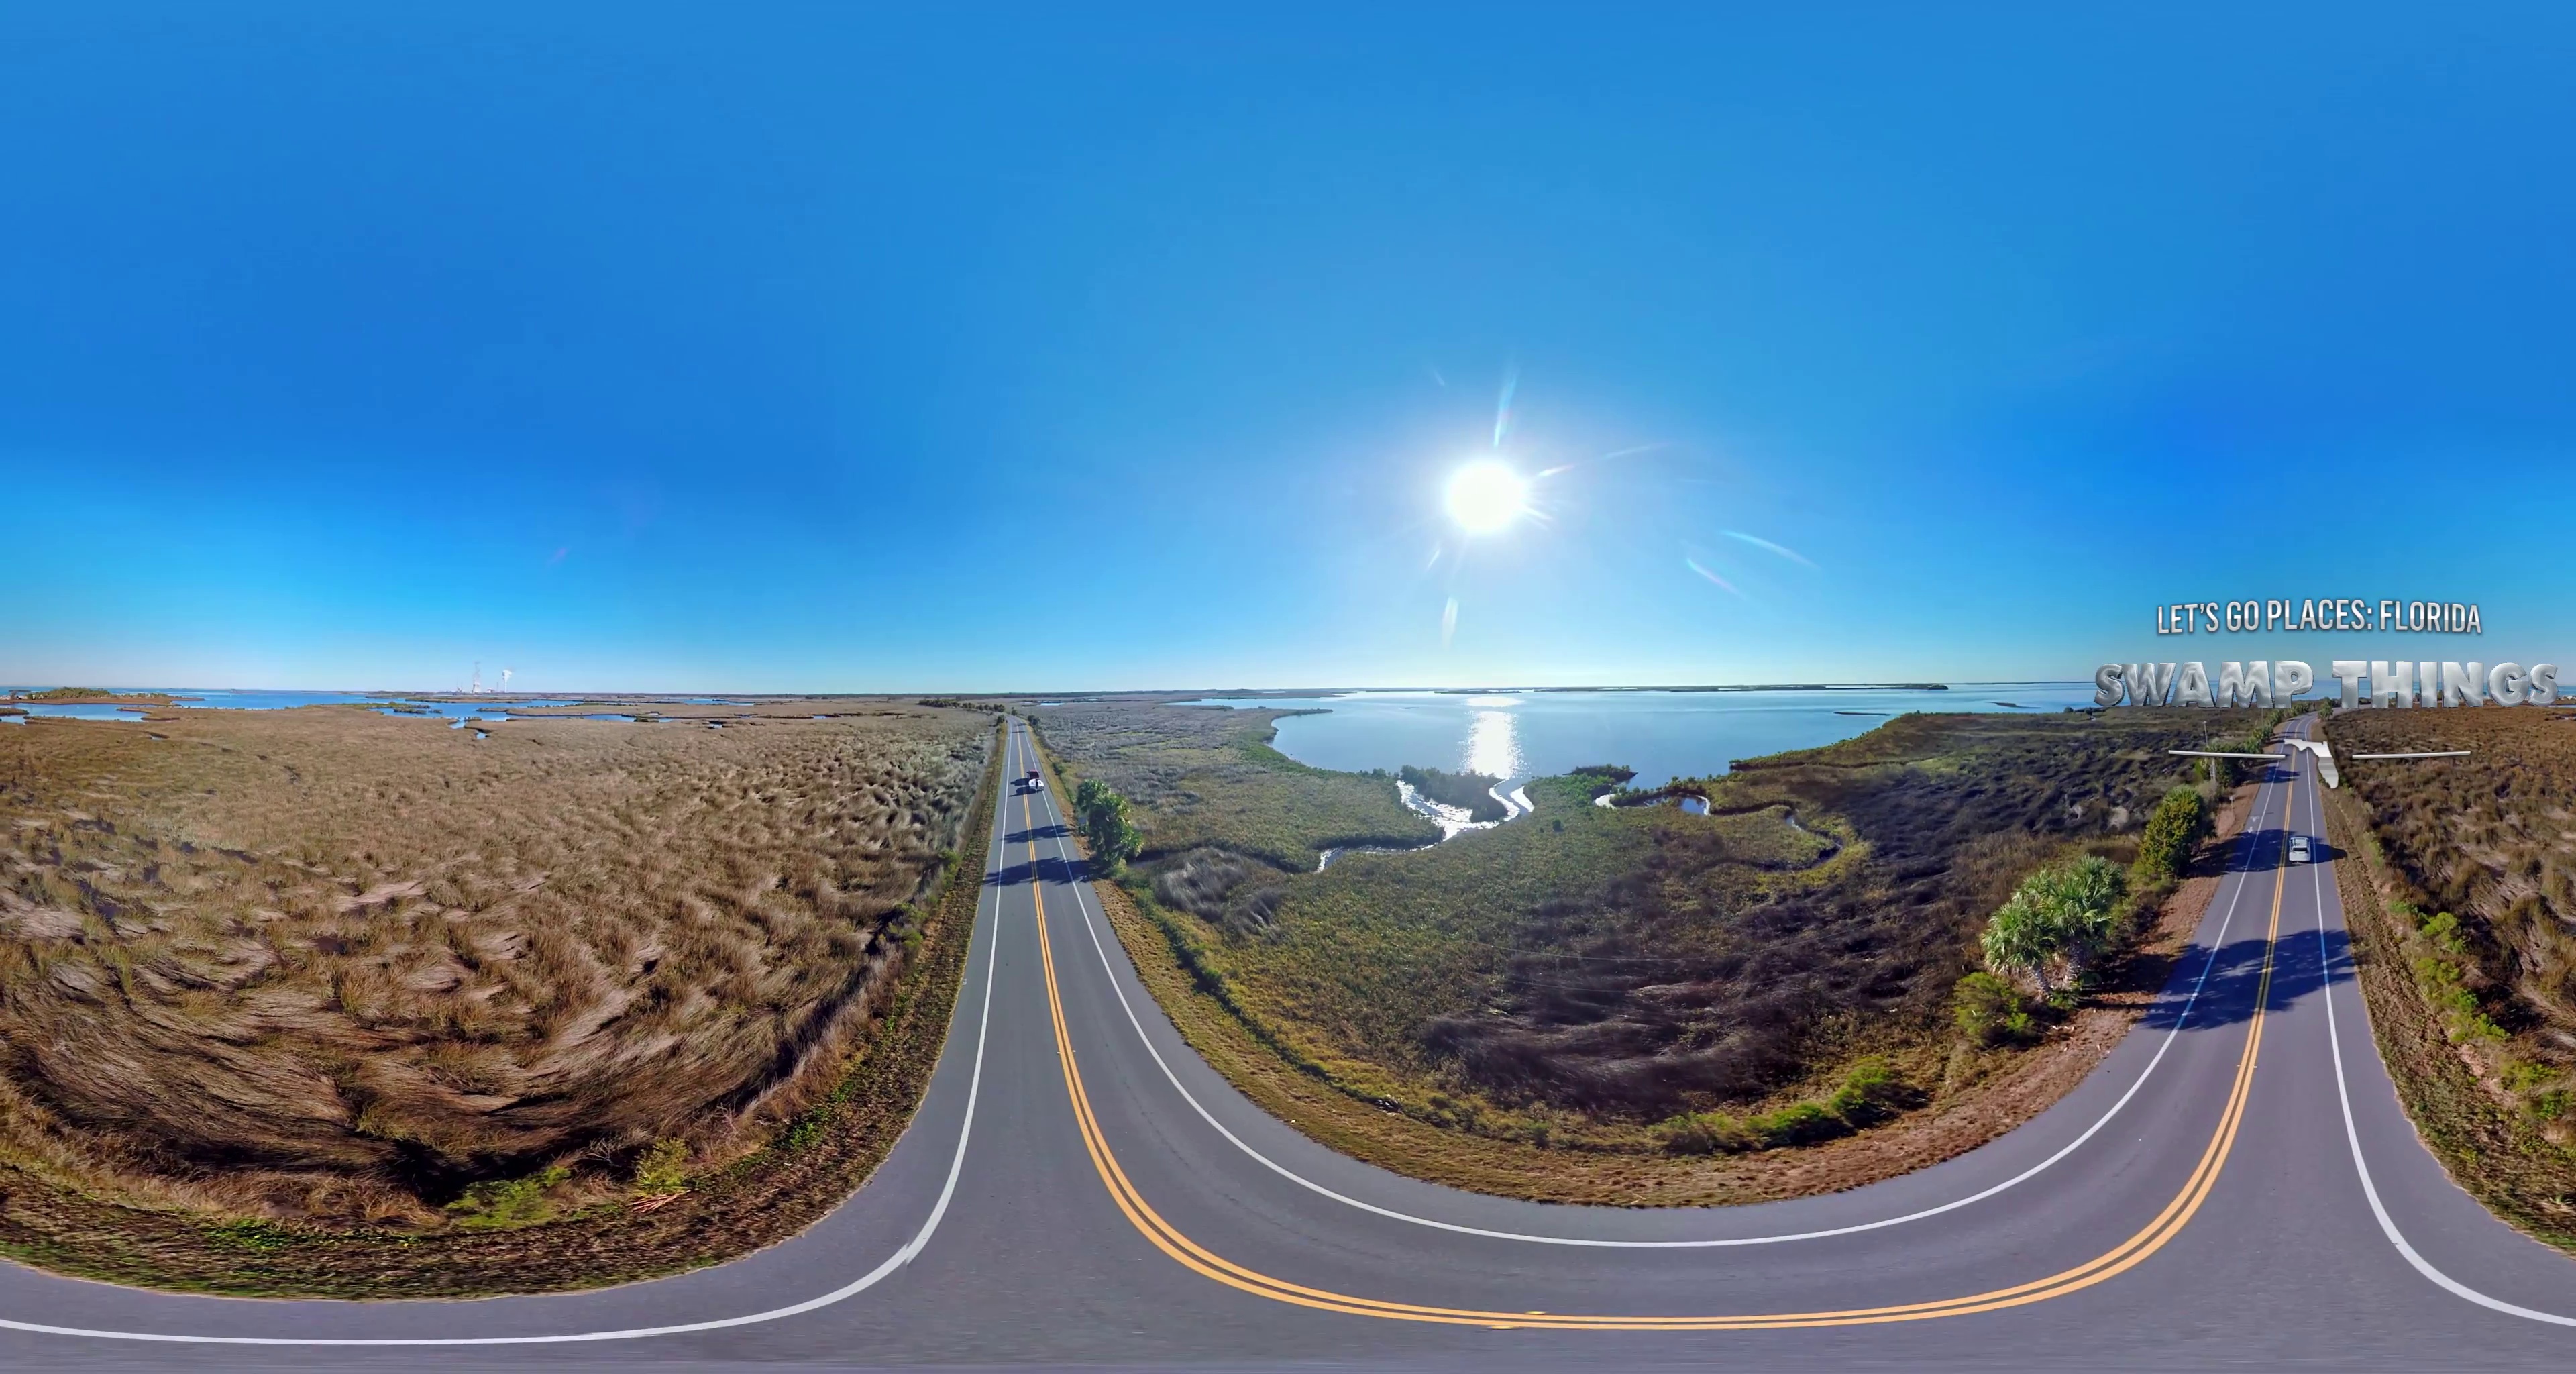
Referred object: White car driving on the highway

Referred object: the bright sun